Henry Prinsep

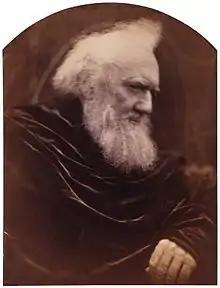
Henry Thoby Prinsep, photograph by Julia Margaret Cameron, 1866

On his return to England in 1843 Prinsep settled in London, where he was a member of the Carlton Club and the Athenæum Club. His ambition at that time was to enter the House of Commons, and he contested four constituencies as a Conservative candidate (Kilmarnock Burghs, Dartmouth, Dover and Harwich). At Harwich in March 1851 he was returned by a majority, was unseated by petition on technical grounds connected with his qualification, which were removed by the House of Commons. Harwich constituency was then much troubled with petitions against electoral corruption, barely surviving the scrutiny. Prinsep lost his seat in another 1851 election there, surrounded by further controversy.